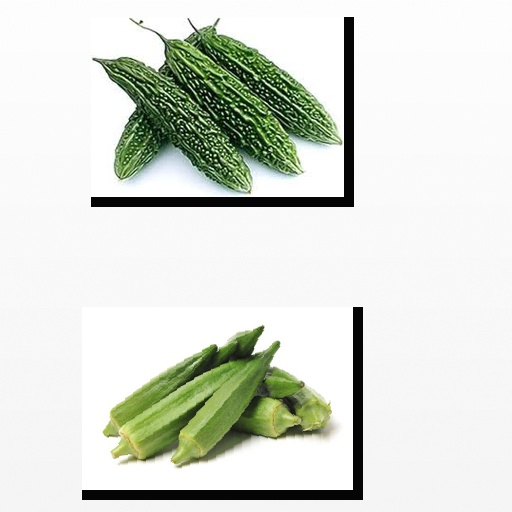
Food items: okra, bitter_gourd